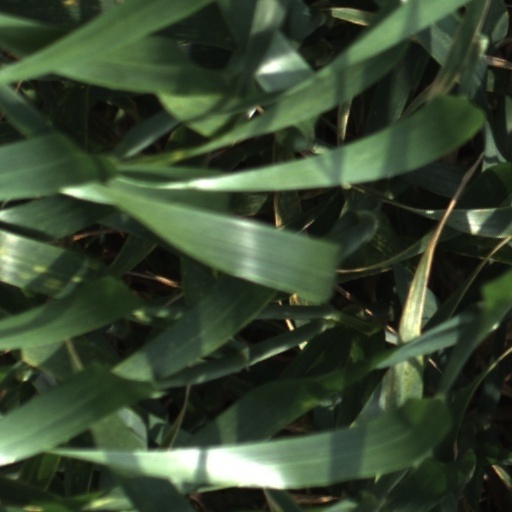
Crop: wheat